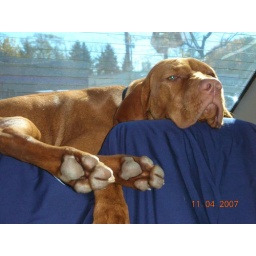
Tikka trying to sleep in the car back window